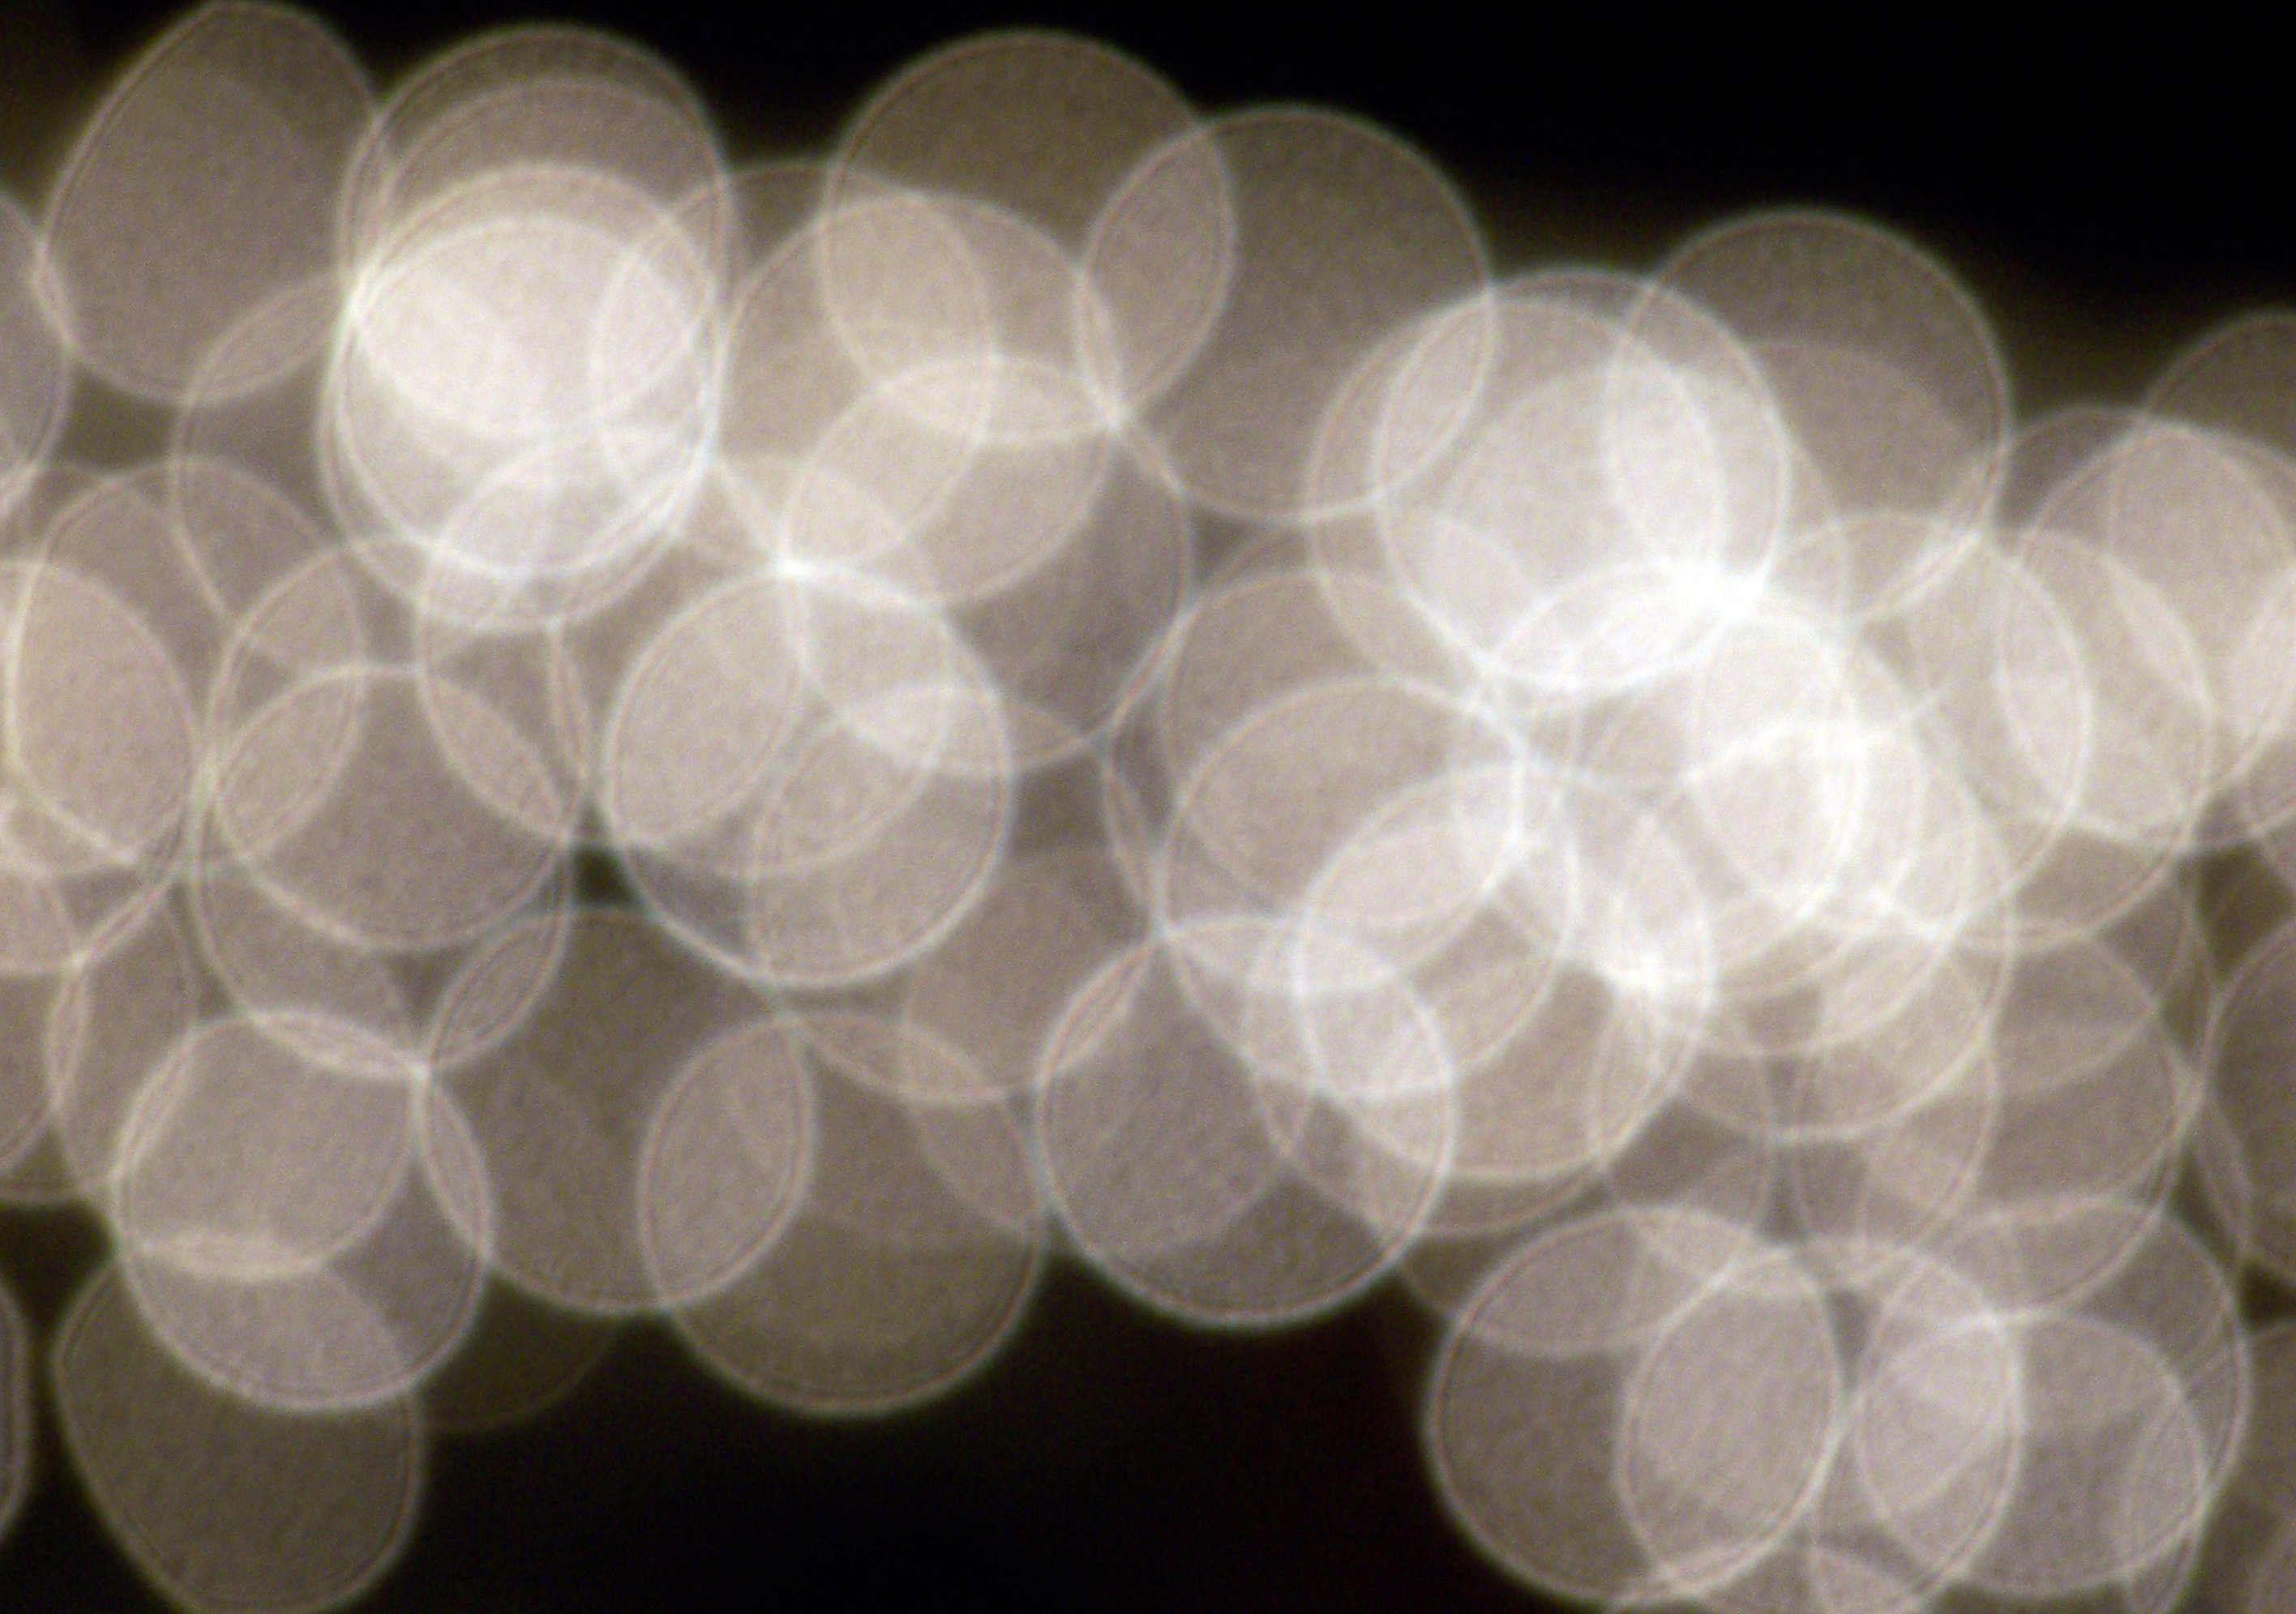
light, blur, white, night, string, flower, petal, celebration, ceiling, decoration, pattern, bulb, holiday, glow, electricity, christmas, lighting, decor, season, circle, festive, illuminated, sparkle, lights, focus, vivid, sphere, dramatic, magic, december, electric, shiny, xmas, shape, backdrop, effect, stylish